2002 Itamar attack

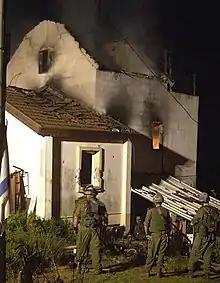
The attack aftermath

The Itamar attack was an attack that took place on Thursday night of 20 June 2002 around 21:00 in which two Palestinian terrorists broke into a civilian house in the Israeli settlement of Itamar in the West Bank, killing the Shabo family, murdering a mother and her three sons, while injuring two children. Later on the militants also killed the commander of the rescue squad during his attempt to free civilians trapped in the house. The two gunmen were killed and eight Israelis were wounded when soldiers stormed the house. This was the second attack on Itamar in less than a month. The Popular Front for the Liberation of Palestine claimed responsibility for the attack.